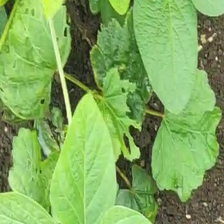
Weed species: Little_Mallow(Malva parviflora)